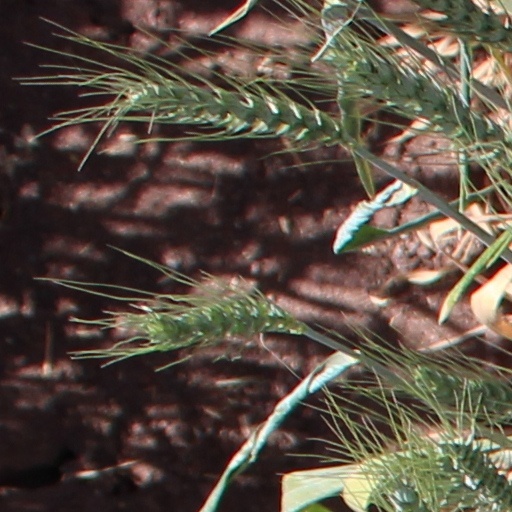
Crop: wheat